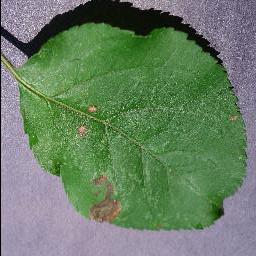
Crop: apple
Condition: black_rot